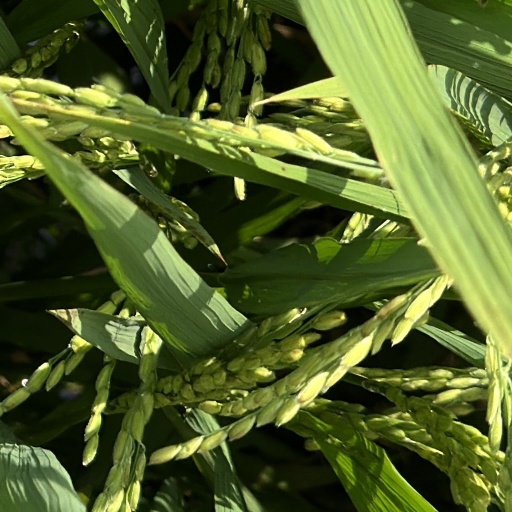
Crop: rice